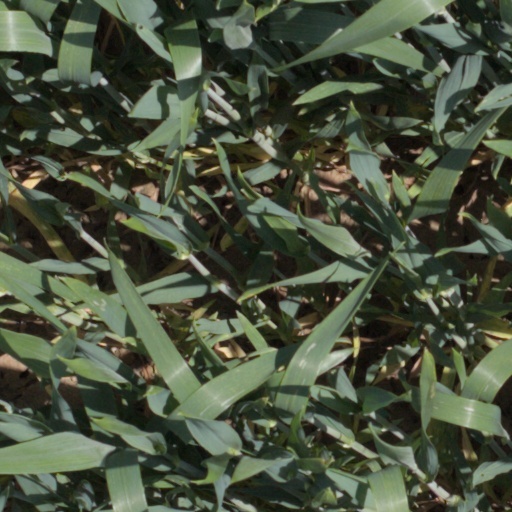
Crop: wheat